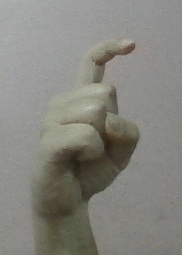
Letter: ra